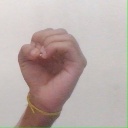
अक्षर: ऊ